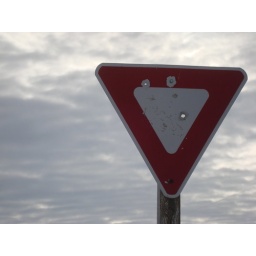
Road sign on a rural road near the Moosemin reserve, Saskatchewan